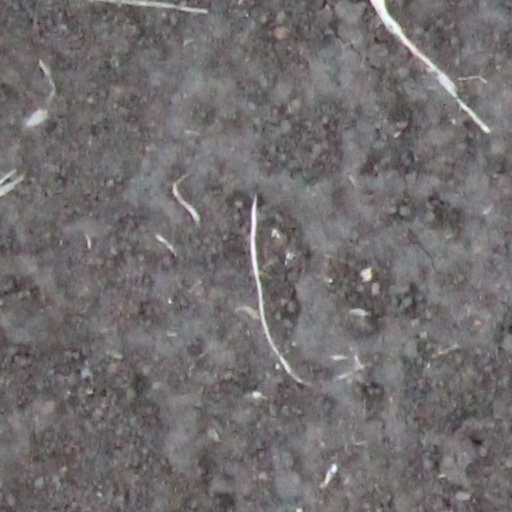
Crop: wheat